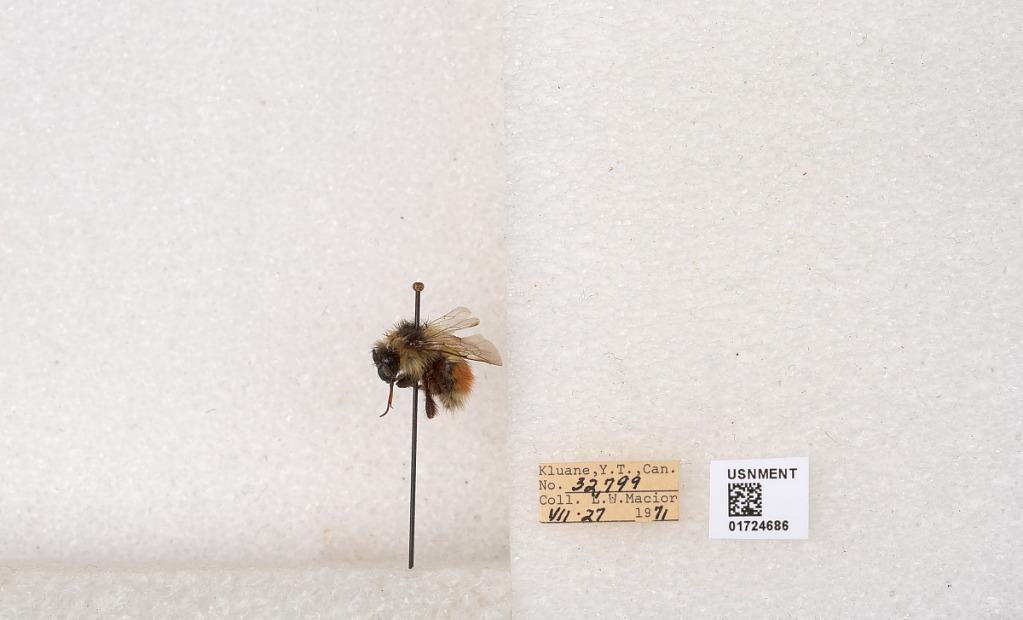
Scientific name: Bombus (Pyrobombus) sylvicola Kirby
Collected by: L. Macior
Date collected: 1971-7-27
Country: Canada
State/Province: Yukon Territory
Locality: Kluane National Park and Reserve
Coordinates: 60.7493, -139.504